Miss Universe Philippines 2022

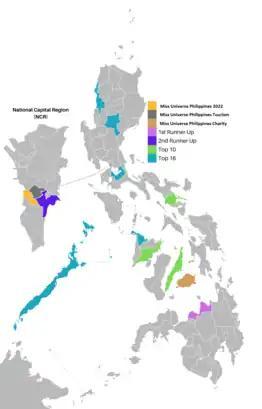
The Philippine map results of Miss Universe Philippines 2022, colors shaded in each province/cities.

On April 20, 2022, the organization announced that the national costume competition will be filmed in Vigan, Ilocos Sur, Philippines. Originally scheduled to be livestreamed on TikTok on April 25, 2022, it was moved to April 26, 2022 due to technical concerns. The competition featured a new Johannes Rissler track entitled "Habi". For this edition's national costume competition, the organization decided that 30% of each finalist’s costume should be made of Philippine textiles or weaving.